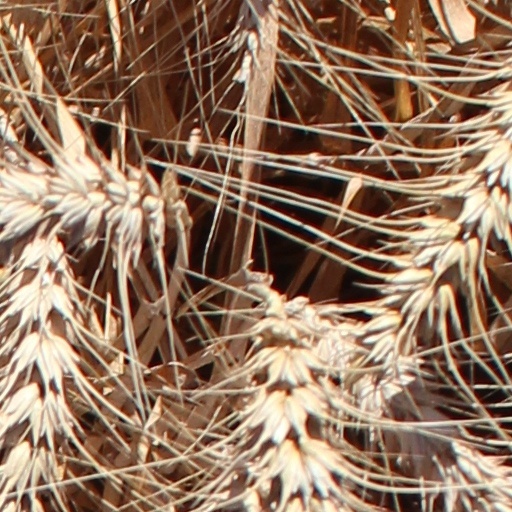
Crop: wheat